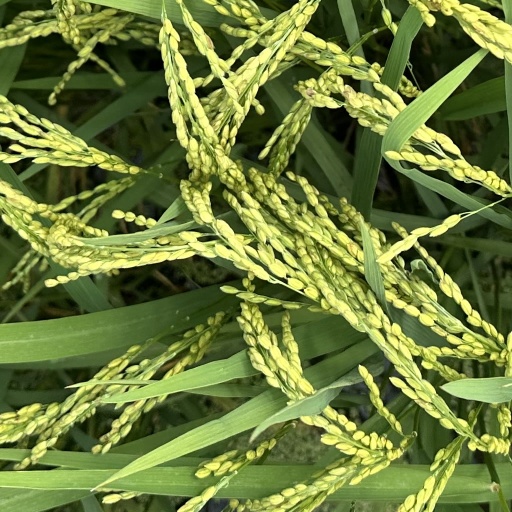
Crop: rice